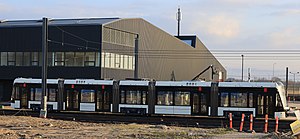
Odense Letbane
Stadler Variobahn-togsæt ved kontrolcentret
Odense Letbane, et Stadler Variobahn-togsæt ved kontrolcentret
Odense Letbane er et igangværende infrastrukturprojekt, der forventes færdigt i tredje kvartal af 2021 og vil gå fra Tarup i det nordvestlige Odense via Odense Banegård, Syddansk Universitet og Nyt OUH til Hjallese i syd. Letbanens første etape bliver 14,5 km og vil have 26 stationer. Det forventes, at der vil være 34.000 daglige passagerer på letbanen. Den samlede anlægssum for letbanens første etape er 3,3 milliarder kr. Letbanen finansieres af Odense Kommune, staten og Region Syddanmark. Letbanens planlagte 2. etape indeholder yderligere 7,8 km letbanespor og er budgetteret til at koste 1,9 milliarder kr. Odense Byråd har besluttet at arbejde for at etablere etape 2, men der foreligger ingen anlægslov eller statslig medfinansiering på nuværende tidspunkt.